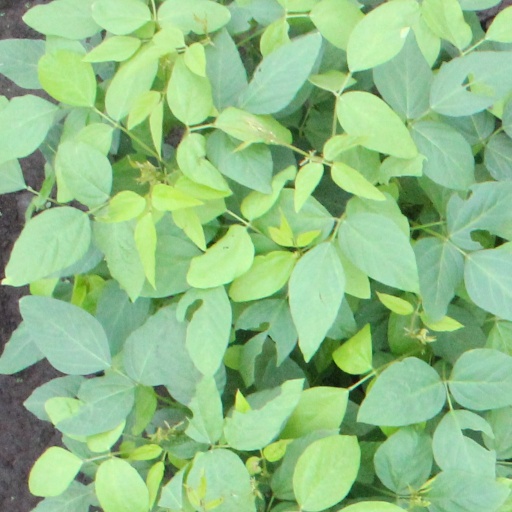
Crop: soybean